Pedro Calapez

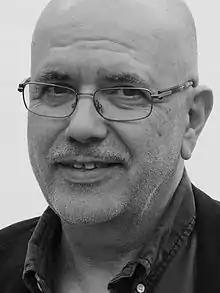
Pedro Calapez, 2013

Pedro Calapez, (born 1953 in Lisbon) is a Portuguese painter.